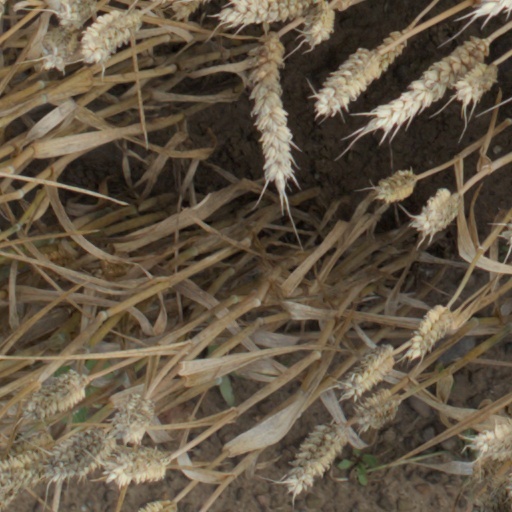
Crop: wheat